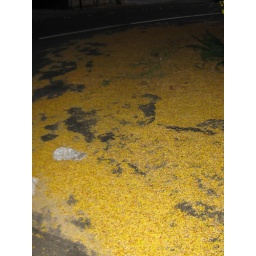
the yellow brick road . . . an anise tree dropped its yellow buds to carpet the road beneath